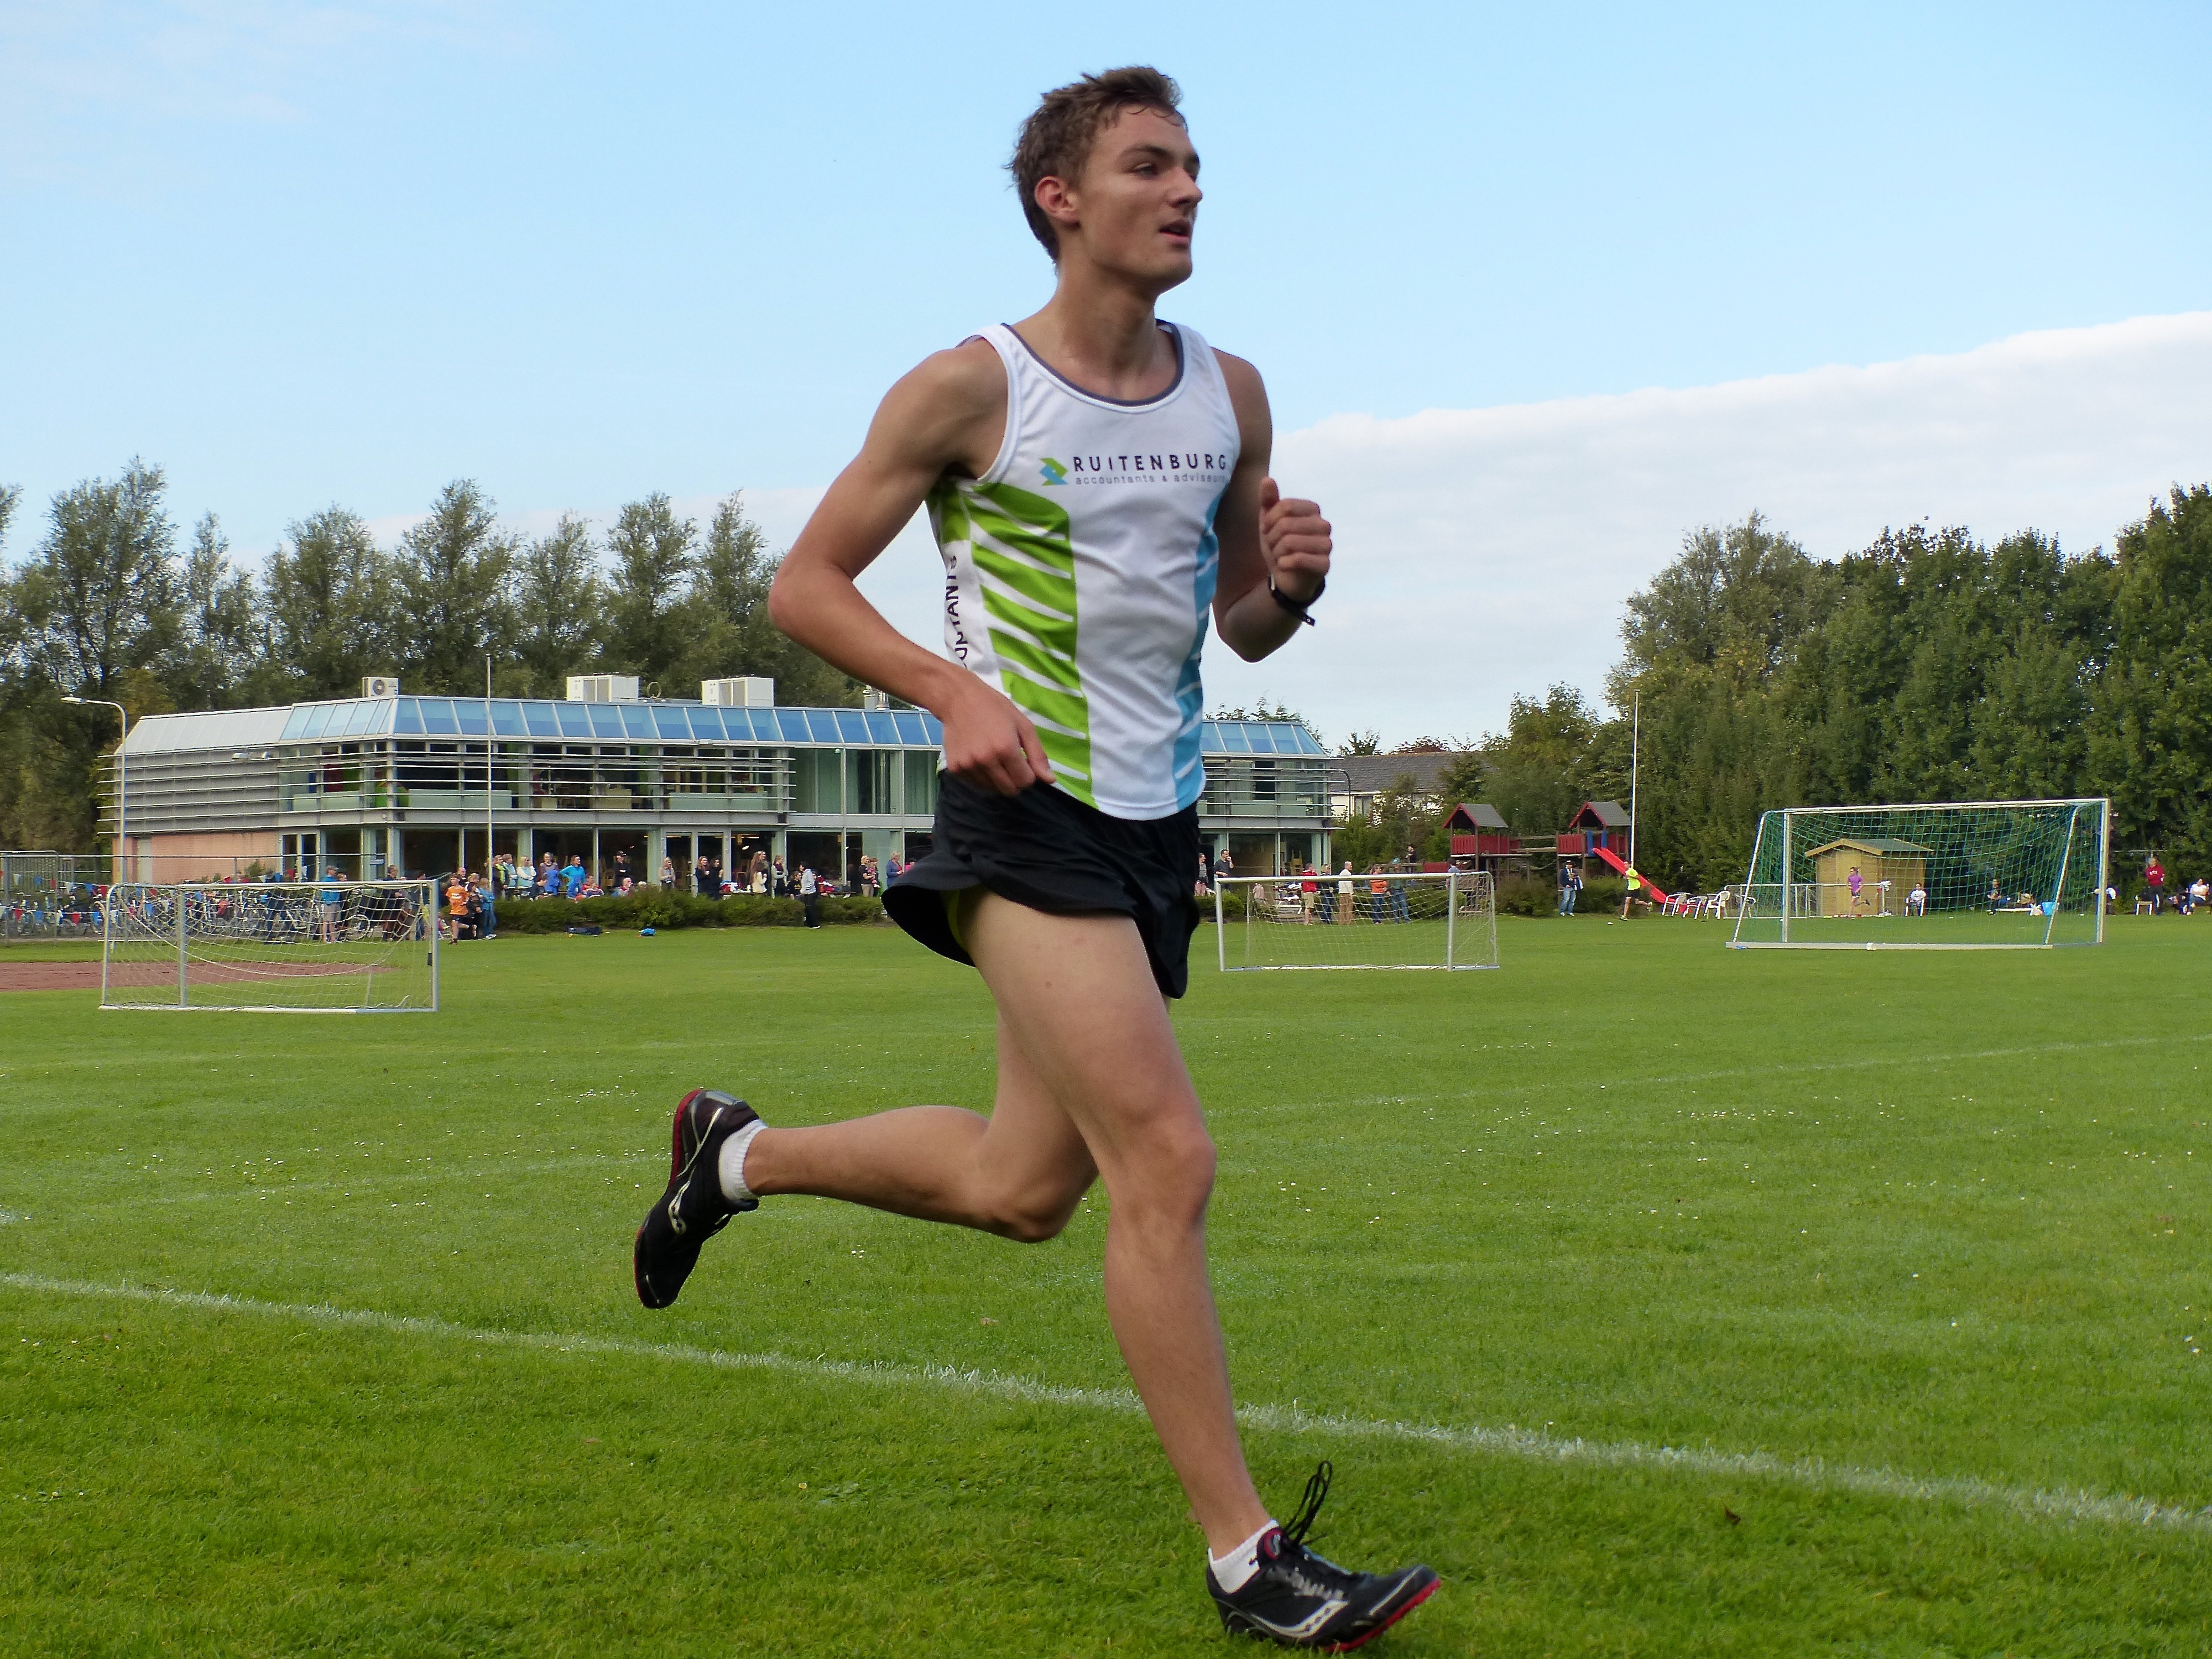
person, running, run, country, runner, cross, ash, race, hague, 2013, american, sports, school, endurance, athletics, sprint, physical exercise, human action, endurance sports, duathlon, cross country running